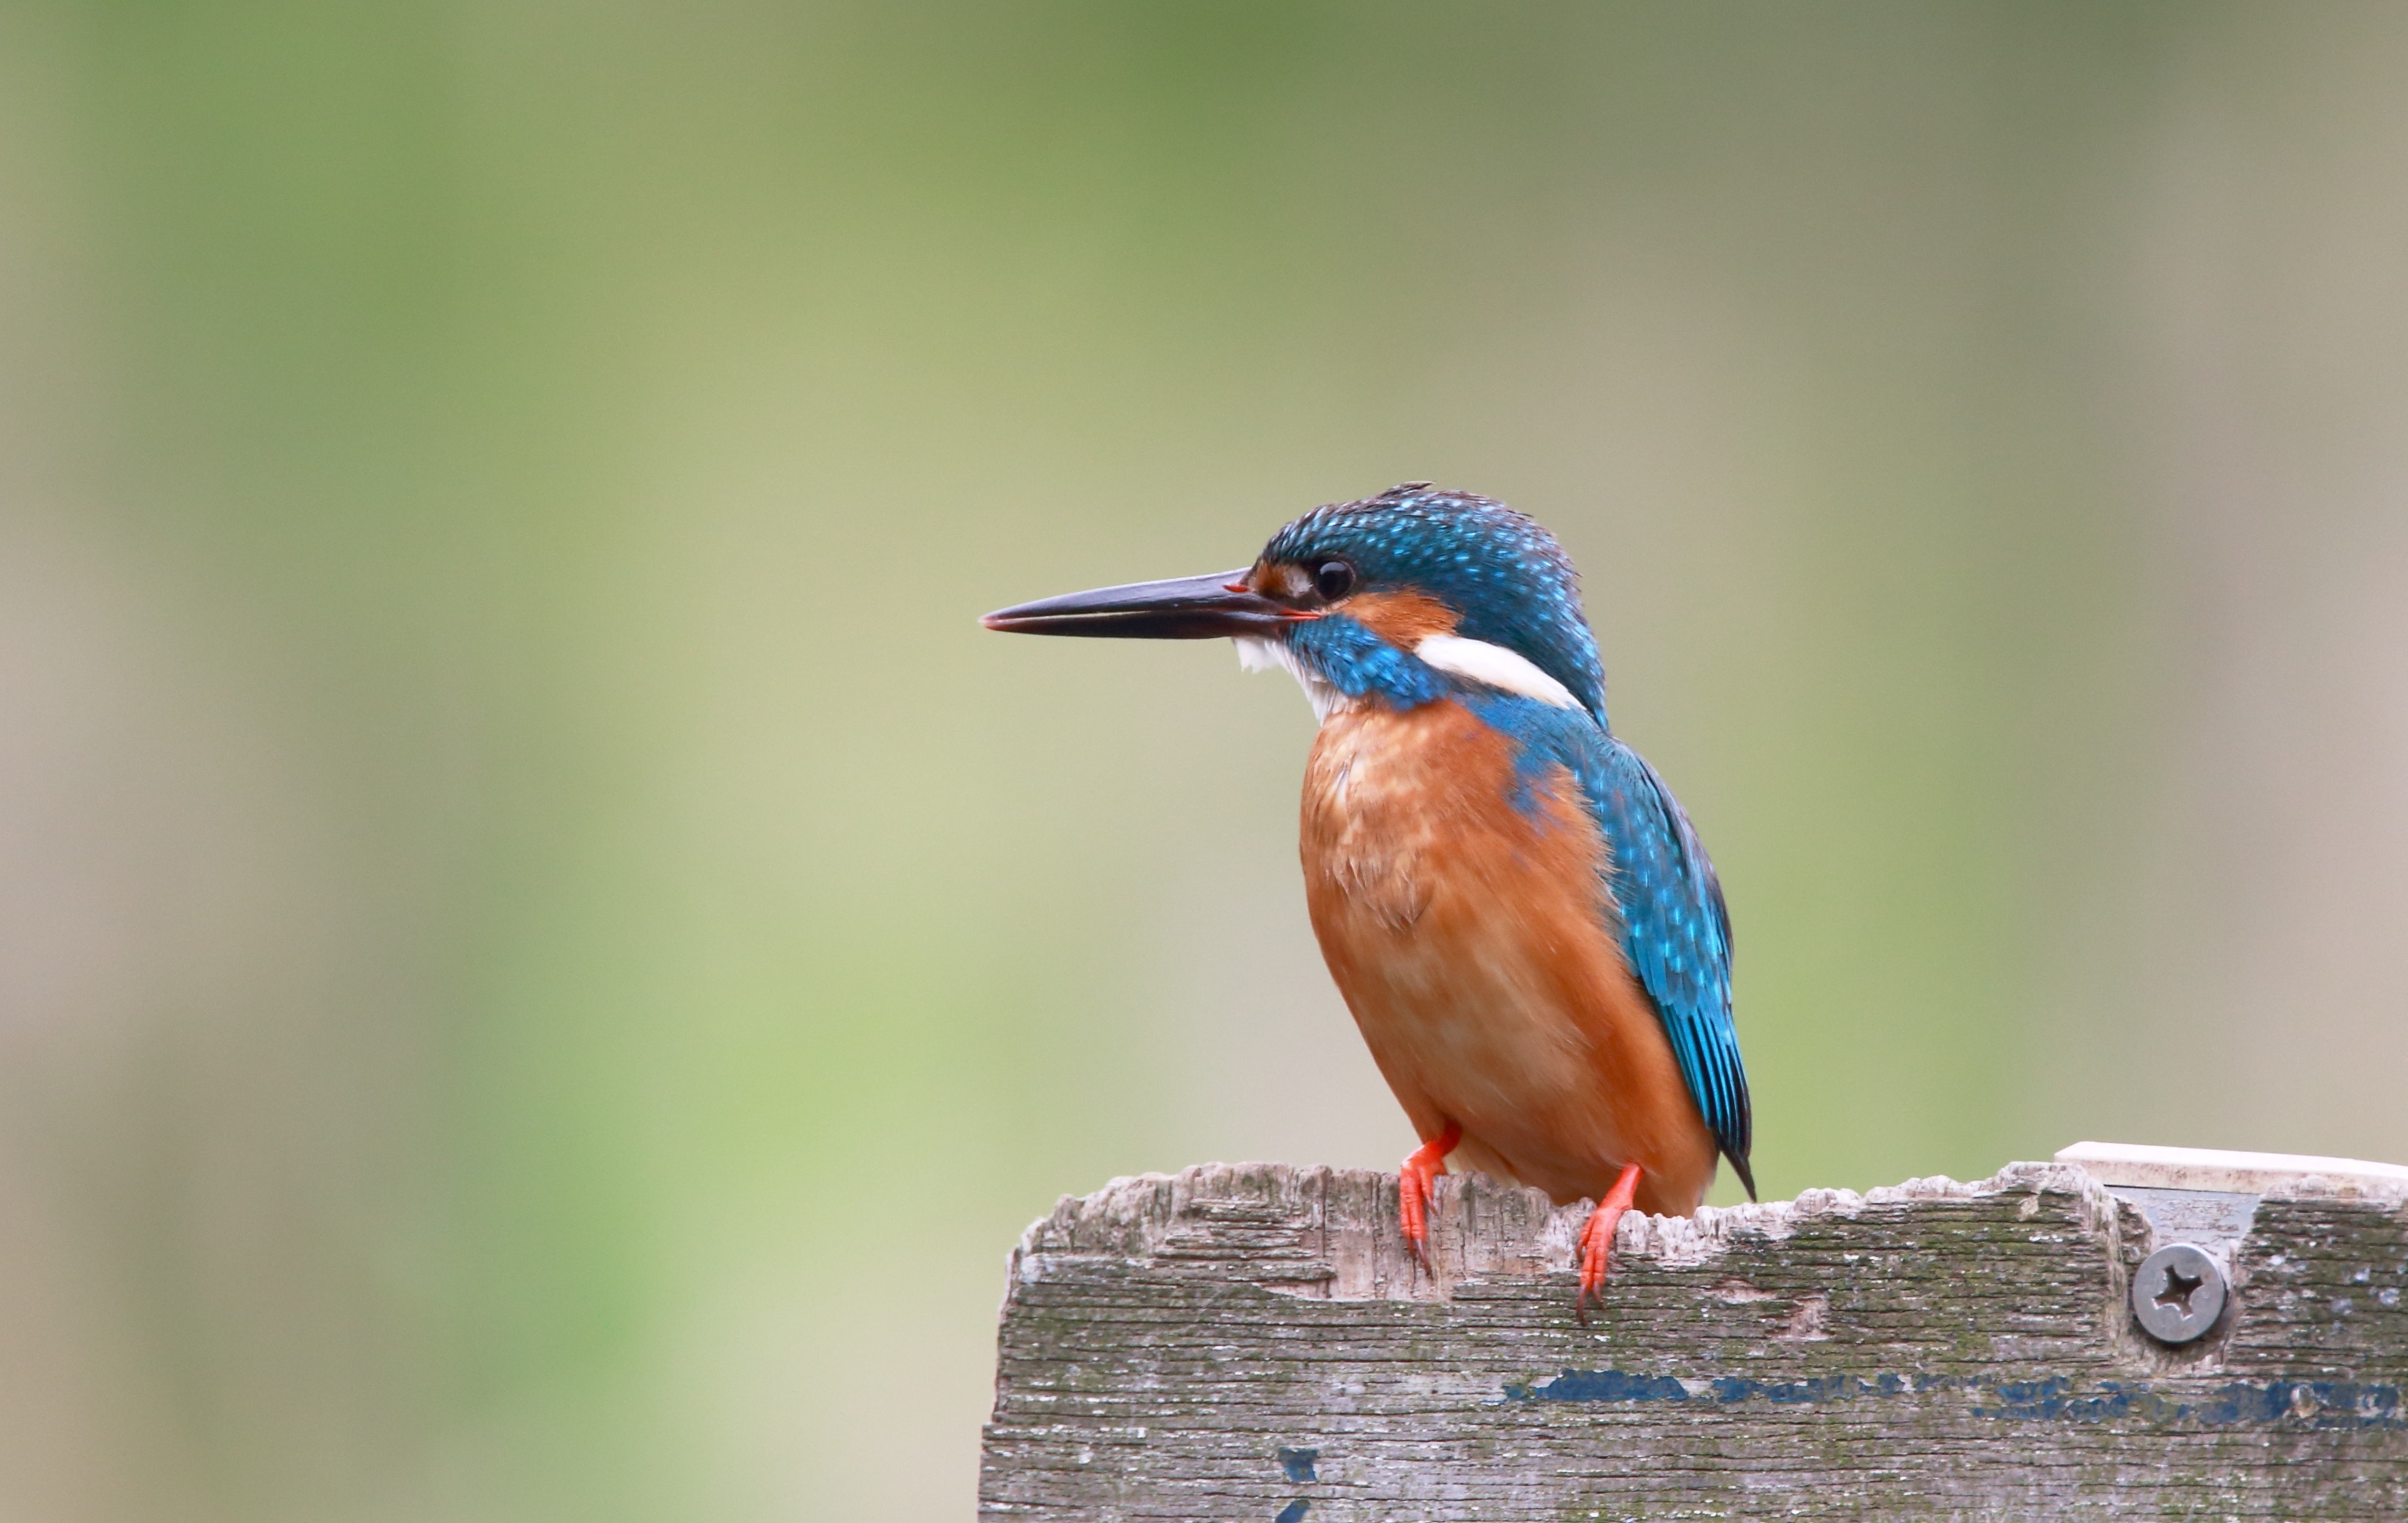
nature, bird, wing, animal, wildlife, beak, macro, fauna, plumage, close up, vertebrate, bluebird, kingfisher, perched, old world flycatcher, perching bird